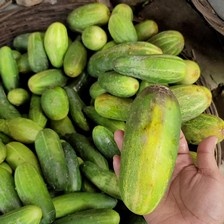
Label: cucumber